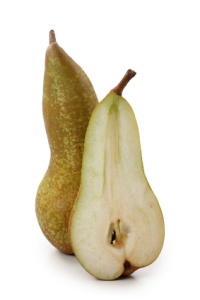
Label: Pear